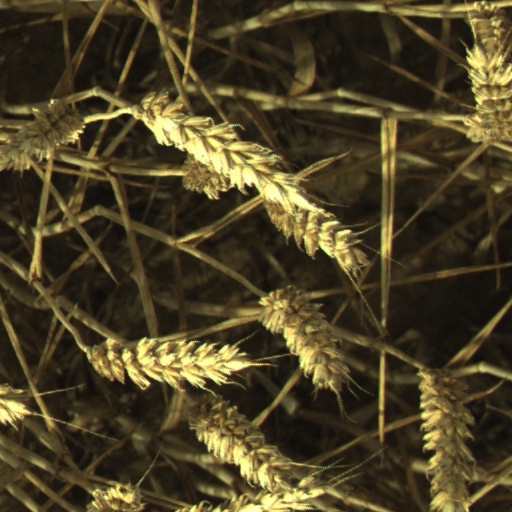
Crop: wheat